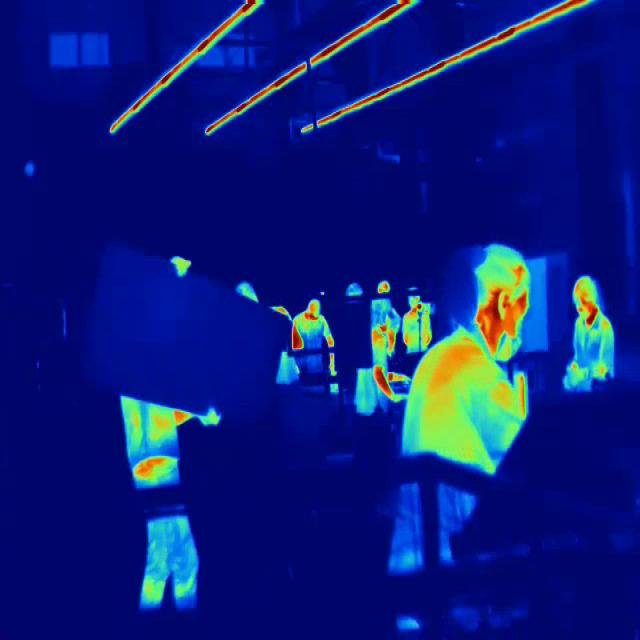
Detected objects:
label: person
label: person
label: person
label: person
label: person